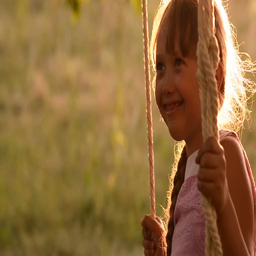
person shakes her little girl on a swing at sunset , a family holiday in the park , outdoors